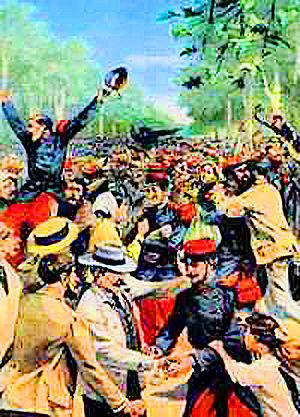
Représentation par Le Petit Parisien de la fraternisation entre le 17e et les Bittérois
Gloire au 17ᵉ est une chanson antimilitariste de Montéhus, composée en 1907 à l'occasion de la révolte des vignerons du Languedoc.
L'antimilitarisme est une idéologie qui s'oppose au militarisme, dans ses dimensions hiérarchiques et autoritaires, mais aussi bellicistes et nationalistes. Pour ses partisans, la guerre est inhérente au capitalisme et au colonialisme.
Le 17ᵉ régiment d'infanterie est un régiment d'infanterie de l'Armée de terre française créé sous la Révolution à partir du régiment d'Auvergne, un régiment français d'Ancien Régime.